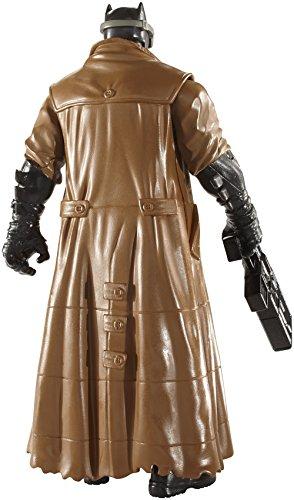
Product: Batman v Superman: Dawn of Justice, Blast Attack Batman, 6 Inch Action Figure
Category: Toys & Games | Toy Figures & Playsets | Action Figures
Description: Recreate The Greatest Super Hero Battle of All Time with this 6 inch realistic action figure.
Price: $10.85
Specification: ProductDimensions:6.8x1.8x10.8inches|ItemWeight:4.6ounces|ShippingWeight:4ounces(Viewshippingratesandpolicies)|DomesticShipping:ItemcanbeshippedwithinU.S.|InternationalShipping:ThisitemcanbeshippedtoselectcountriesoutsideoftheU.S.LearnMore|ASIN:B016BR2EPO|Itemmodelnumber:DJG34|Manufacturerrecommendedage:36months-10years